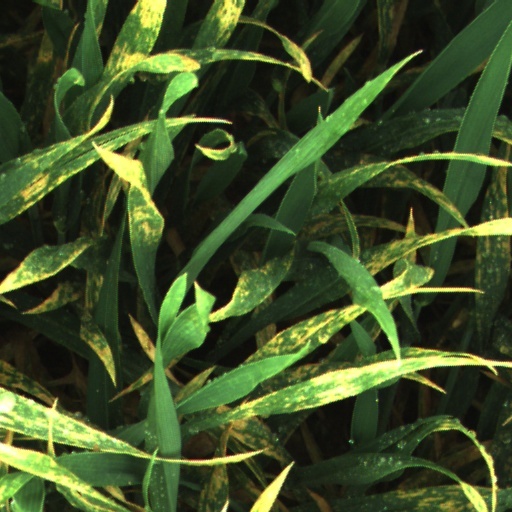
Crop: wheat